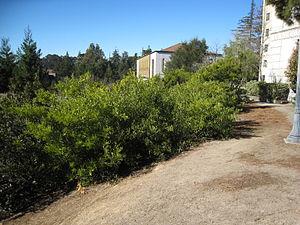
Acacia longifolia est une espèce d'acacia de la famille des Mimosaceae, ou des Fabaceae selon la classification phylogénétique.